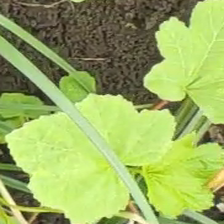
Weed species: Little_Mallow(Malva parviflora)